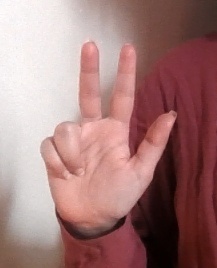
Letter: al